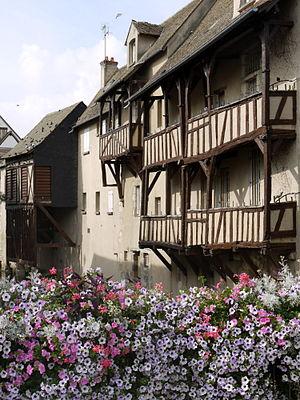
Vieilles maisons à Montargis, France. Le Puiseaux à son passage sous la rue du Général Leclerc, regardant vers le sud (amont).